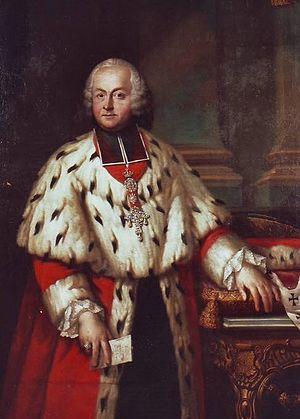
Emmerich Joseph von Breidbach zu Bürresheim, né à Coblence le 12 novembre 1707 et mort à Mayence le 11 juin 1774, fut grand doyen de l'église métropolitaine de Mayence, prince-Électeur et archevêque de Mayence.